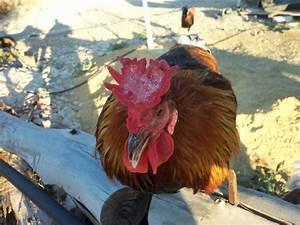
chicken